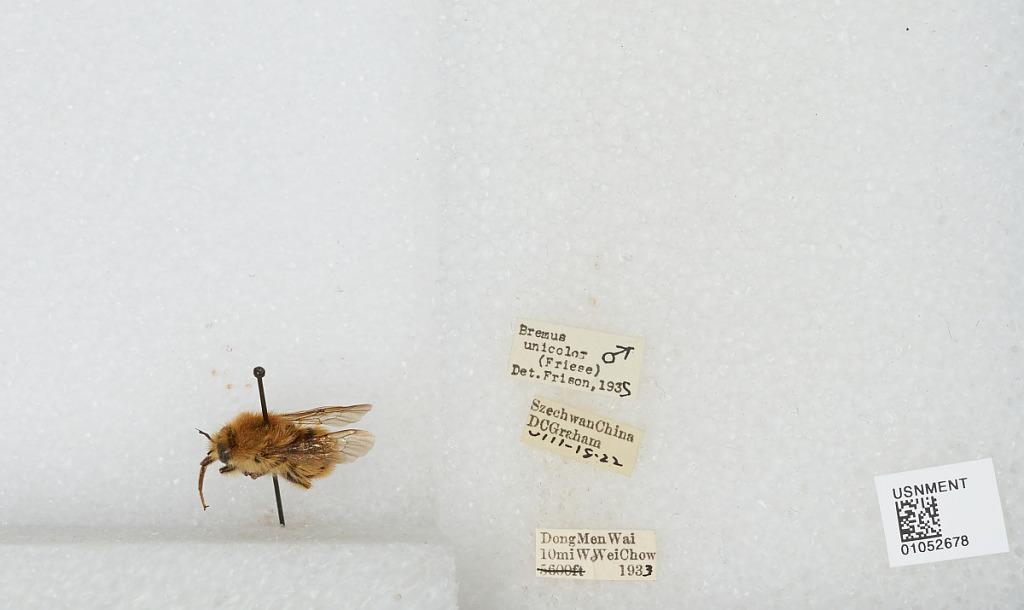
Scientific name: Bombus sp.
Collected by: D. Graham
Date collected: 1933-8-18
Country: China
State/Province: Sichuan
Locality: Dong Men Wai, 10 miles West of Wei Chow
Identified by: Frison